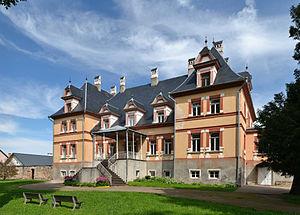
Voici une liste de manoirs en Estonie.